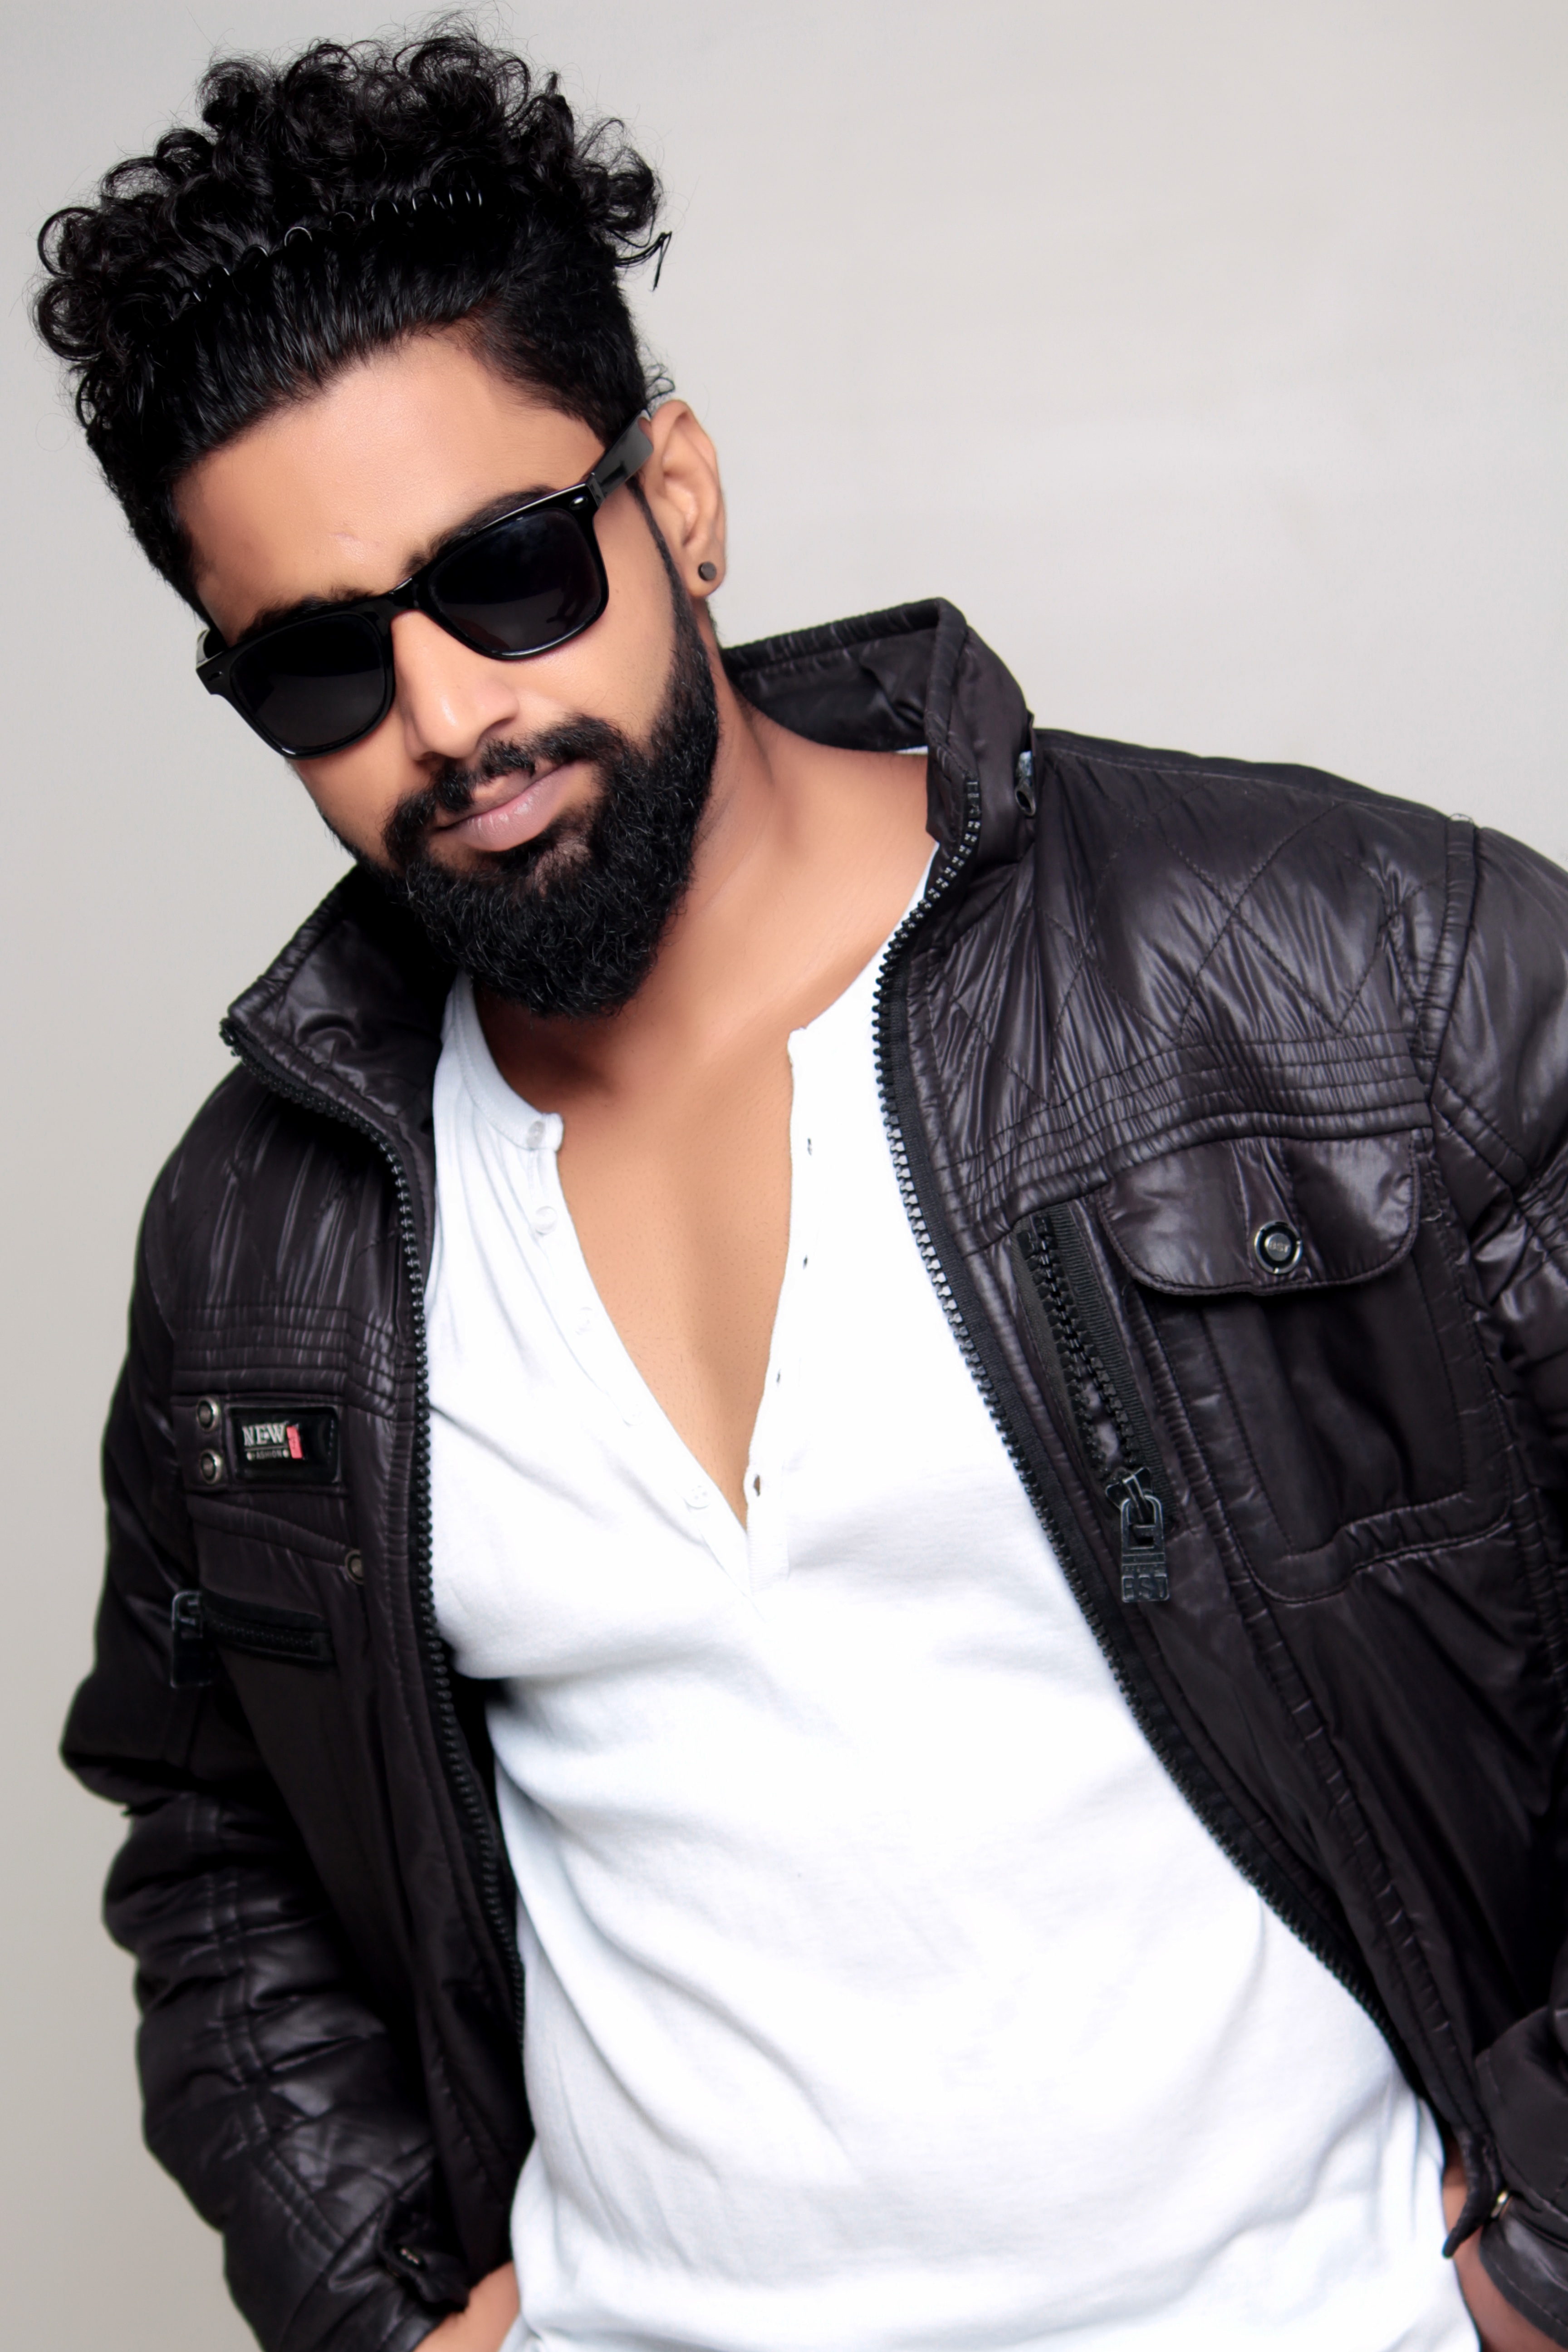
person, people, hair, leather, singer, fur, portrait, model, young, youth, studio, fashion, clothing, black, jacket, modern, outerwear, material, hairstyle, beard, collar, posing, black hair, textile, glasses, pose, eyewear, expression, sexy, style, elegant, emotions, attractive, glamour, stylish, young man, photo shoot, leather jacket, fashion model, hair fashion model, facial hair